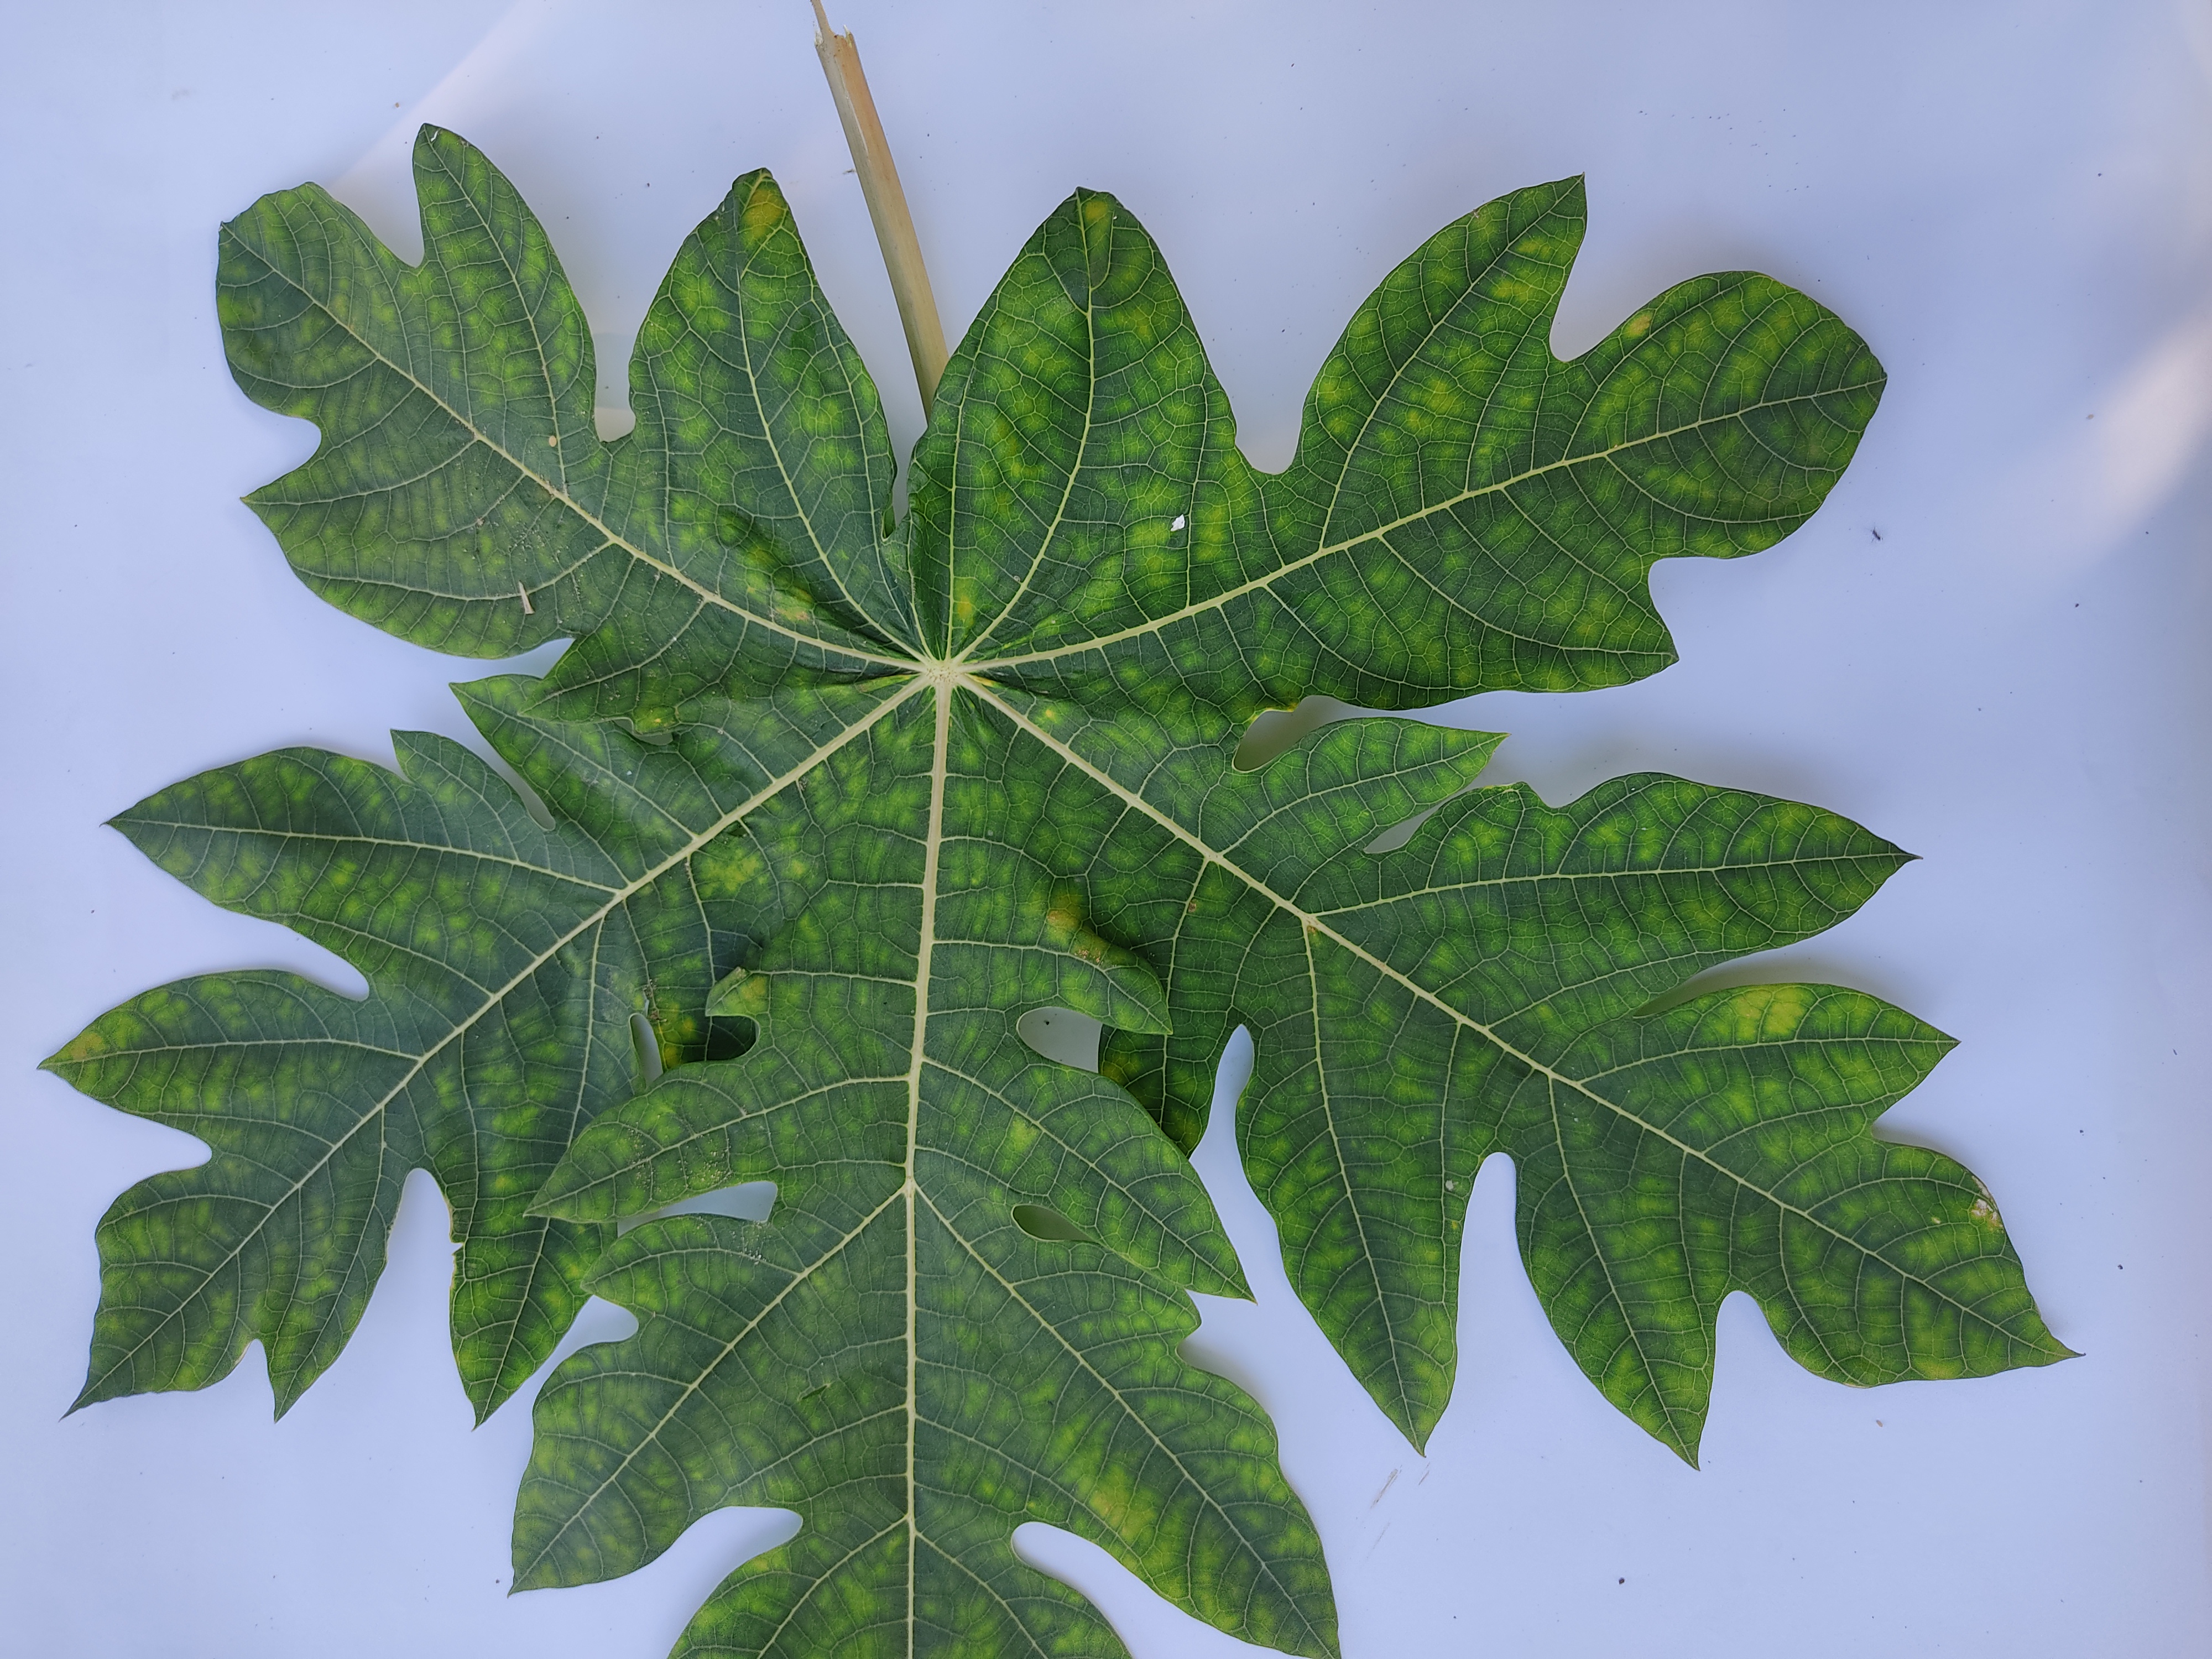
Label: Ring Spot